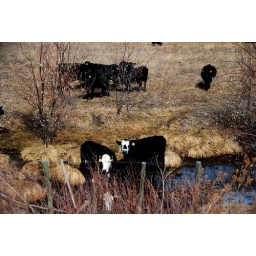
Some cattle along Baseline road in Boulder, Colorado.